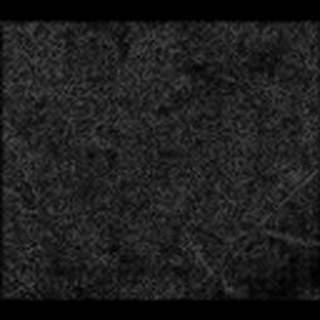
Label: cotton_bacterial_blight